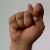
The image shows a hand gesture representing the letter 'T' in Indian Sign Language.